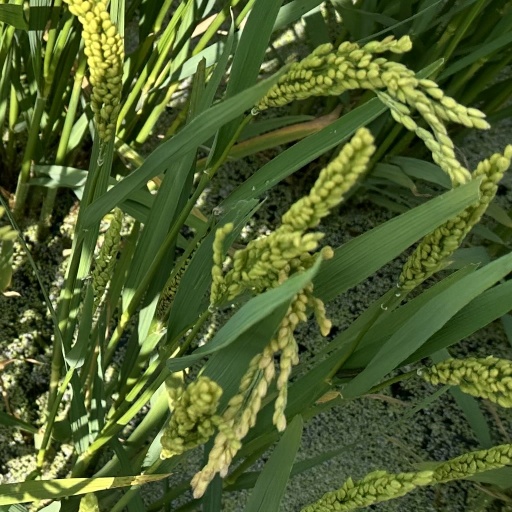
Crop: rice